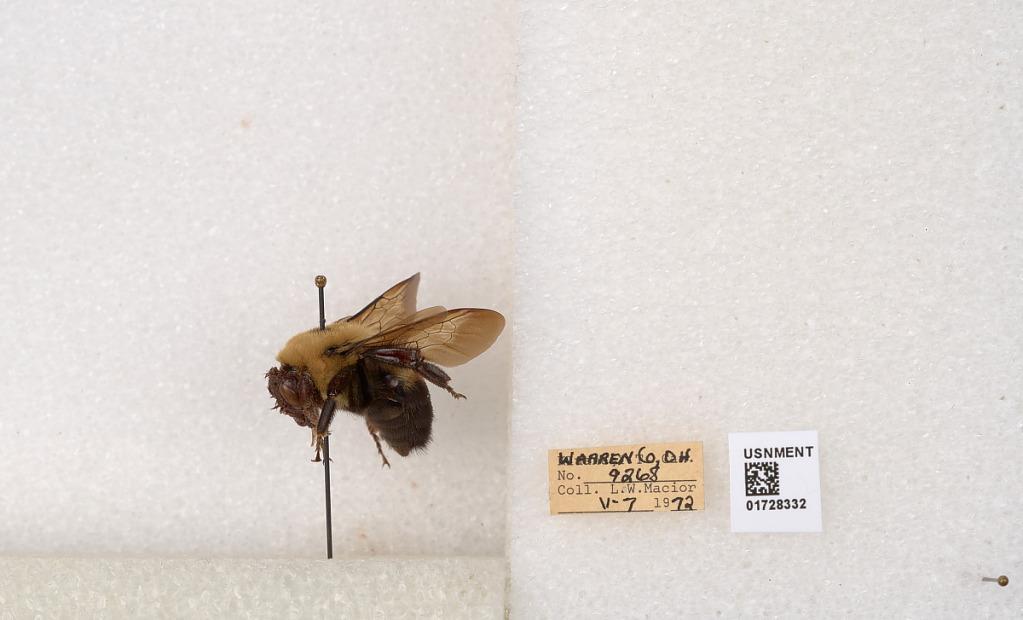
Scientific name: Bombus (Separatobombus) griseocollis (De Geer)
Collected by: L. Macior
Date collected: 1972-5-7
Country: United States
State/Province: Ohio
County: Warren
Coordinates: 39.4276, -84.1668